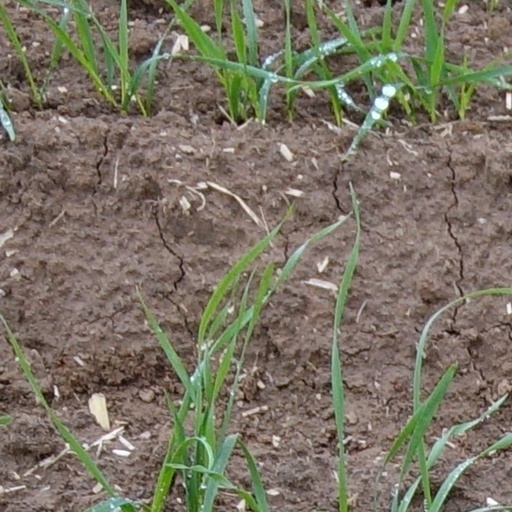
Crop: wheat